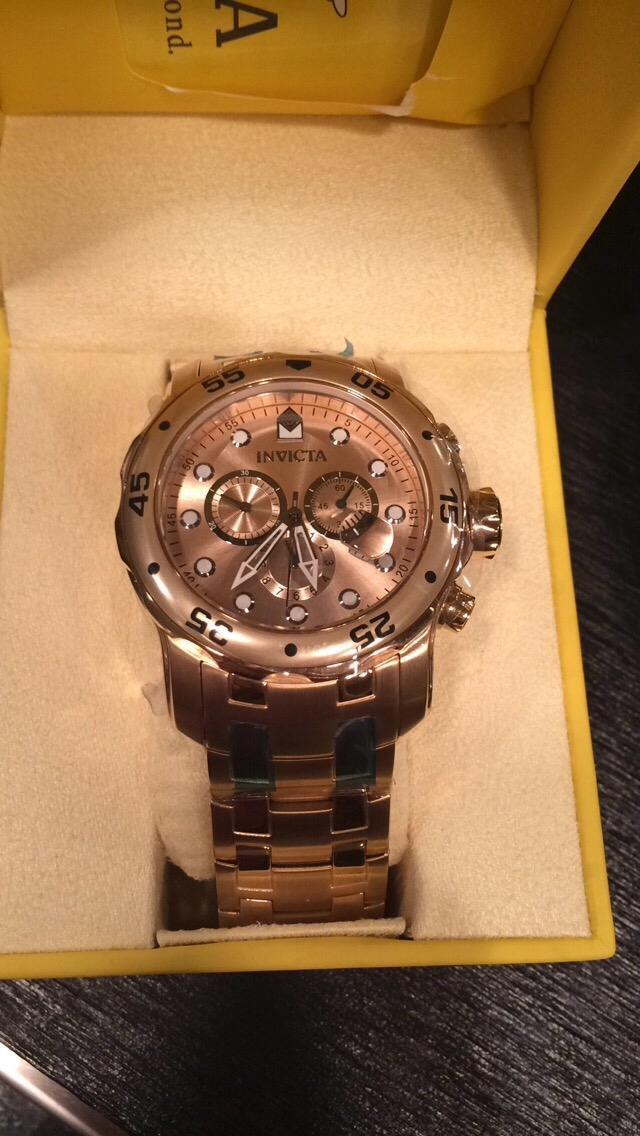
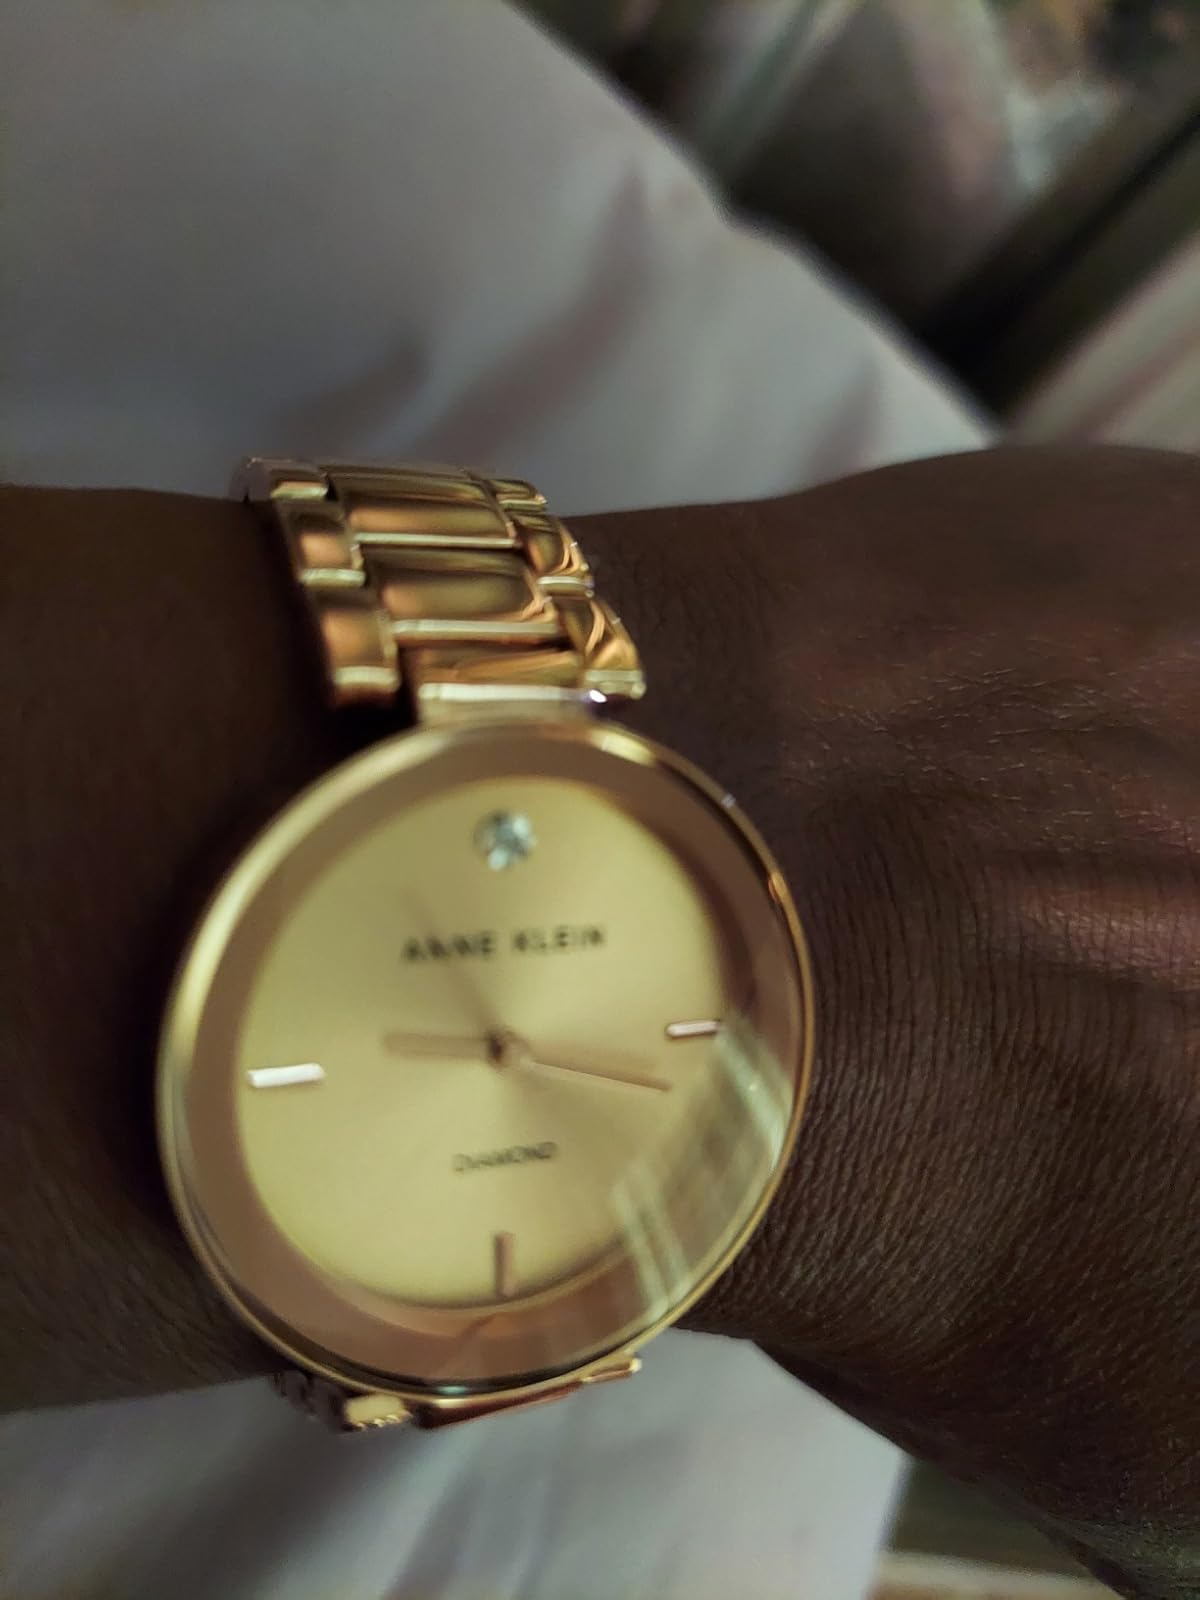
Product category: accessories_watch
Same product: no